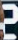
Number: 2